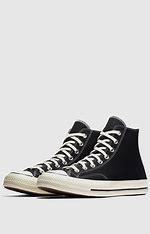
Brand: Converse
Model: Chuck Taylor All Star 1970S